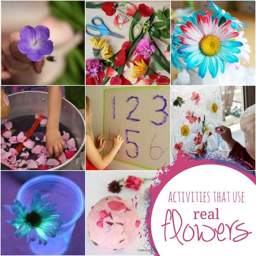
activities for kids that use real flowers